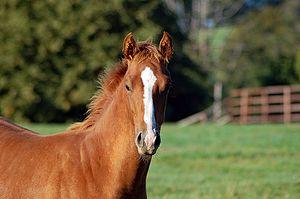
Le cheval en Irlande participe à une ancienne tradition, ce pays ayant l'un des plus hauts taux européens de chevaux par habitant. L'élevage du Pur-sang irlandais, destiné aux courses de galop, est particulièrement réputé au niveau mondial. Les pratiques équestres irlandaises sont aussi tournées vers les sports équestres que sont le saut d'obstacles et surtout le cross-country, et vers le tourisme équestre.